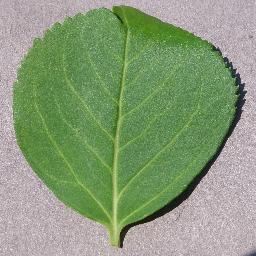
Label: Cherry___healthy